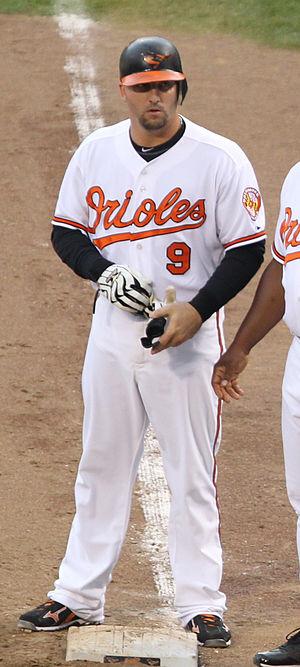
Jacob Quirin Fox est un joueur de baseball.